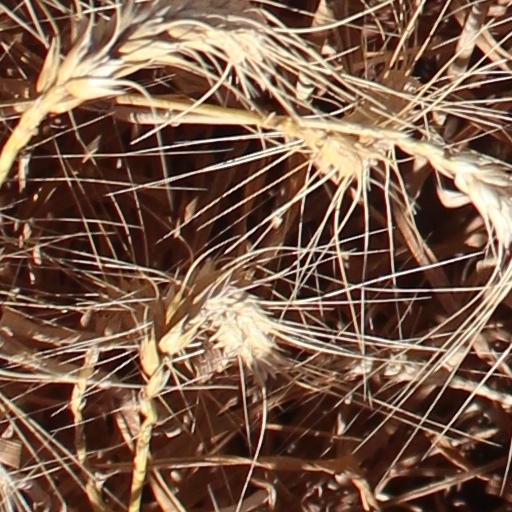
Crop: wheat